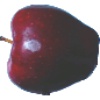
Label: Apple Red Delicious 1